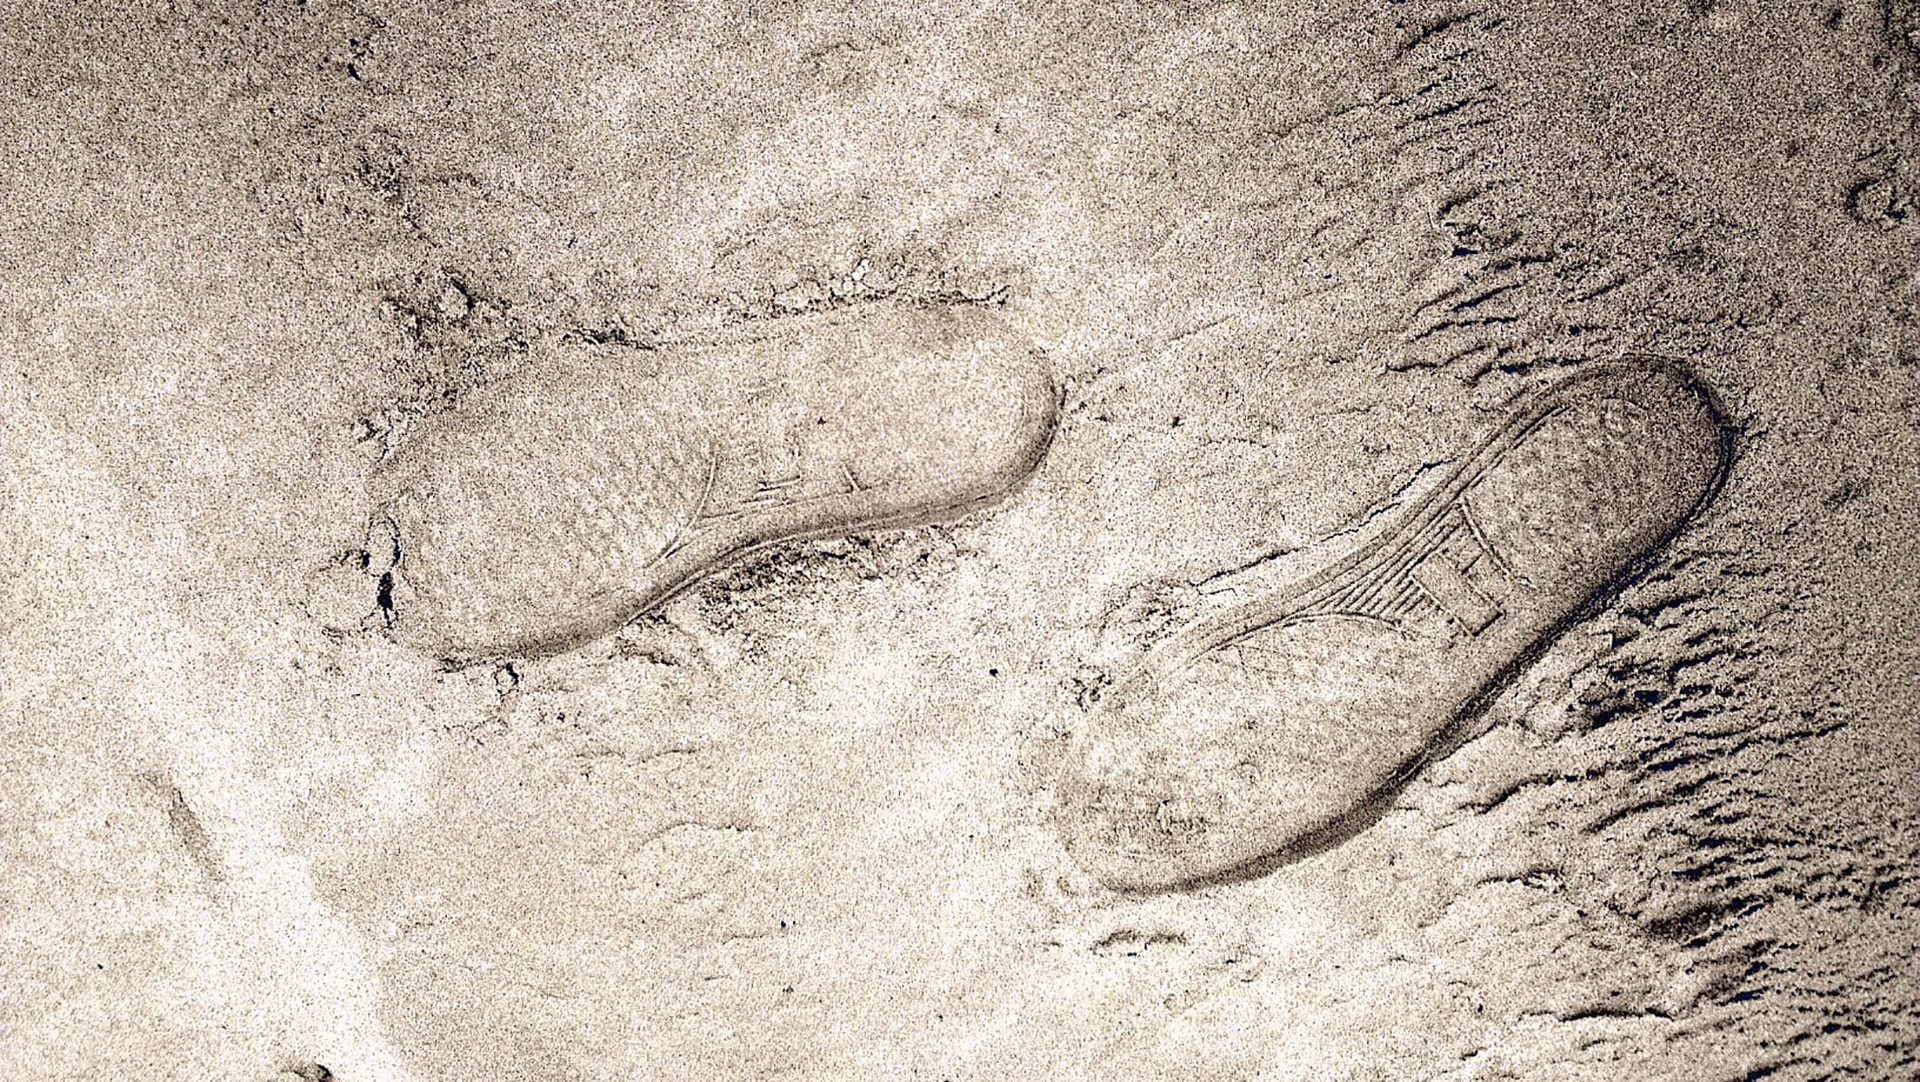
beach, sand, rock, texture, footprint, soil, material, footprints, geology, sketch, drawing, plaster, ancient history